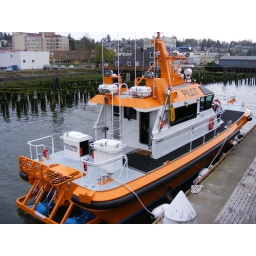
There it is all new and shiny. Just sitting at the 17'th street dock in downtown Astoria.